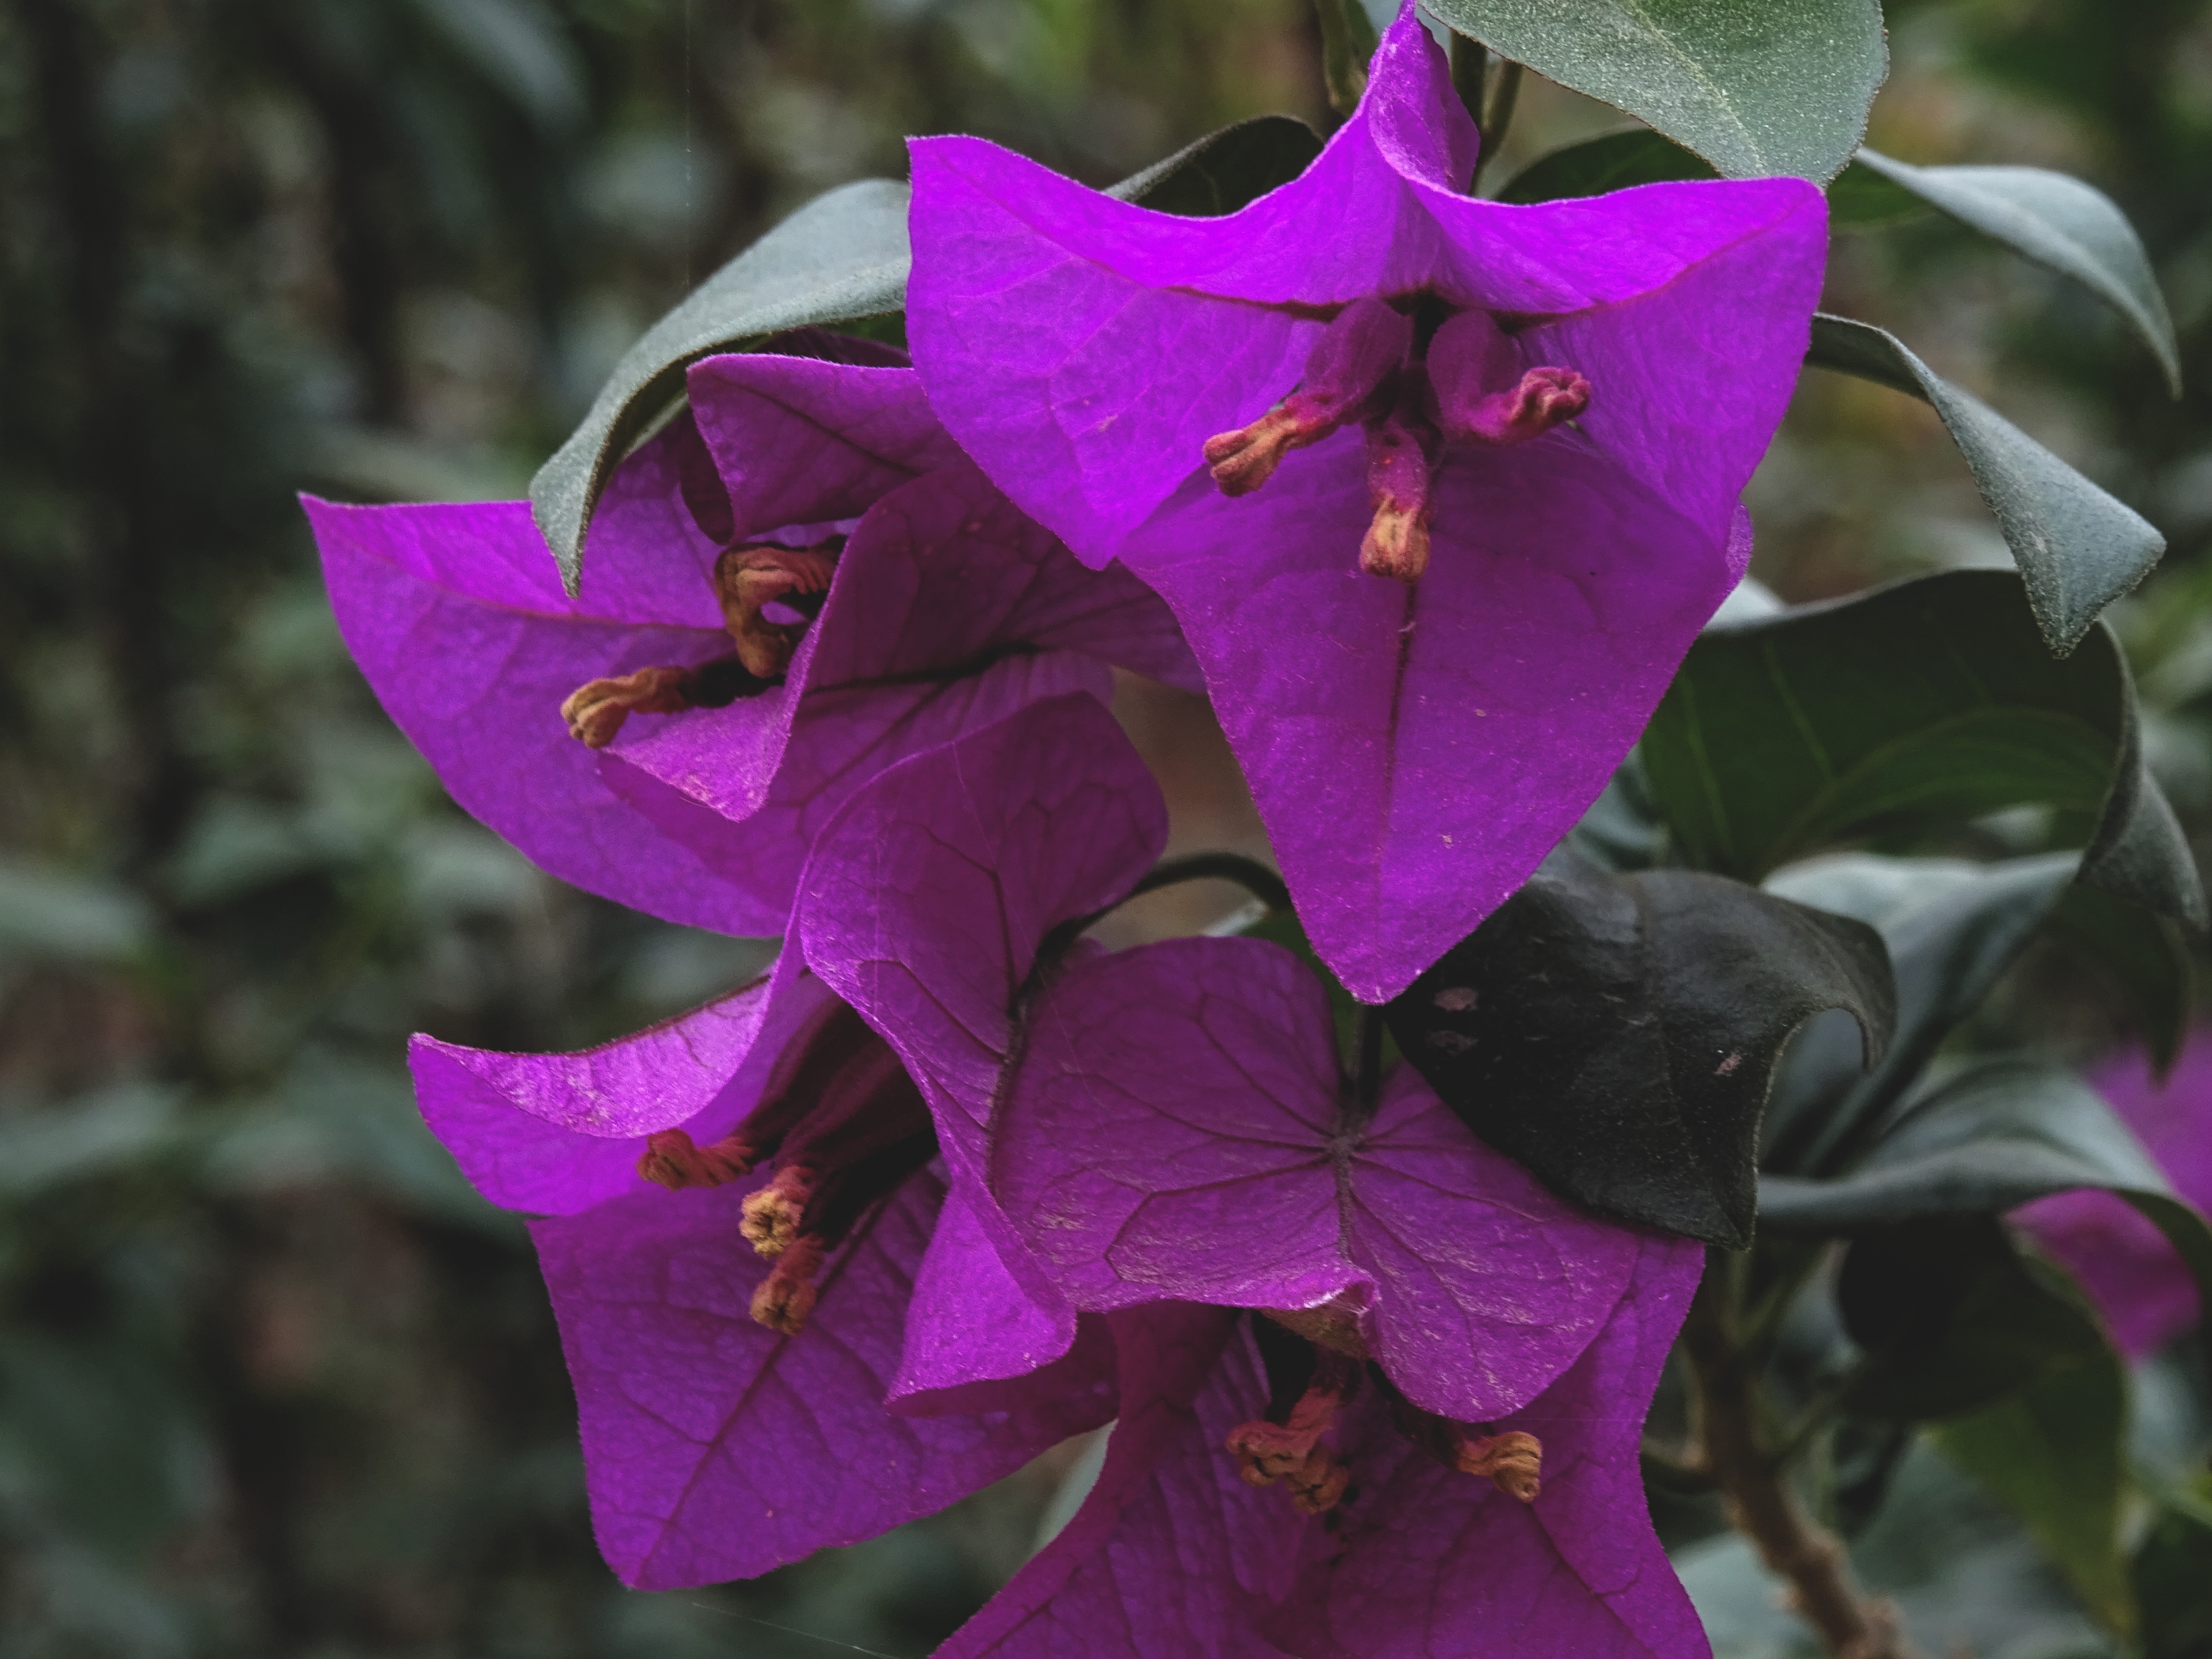
nature, blossom, plant, flower, purple, petal, bloom, botany, close, flora, wildflower, bougainvillea, purple flower, digitalis, macro photography, flowering plant, bellflower family, dendrobium, land plant